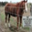
Label: horse